Baháʼí Faith in Turkey

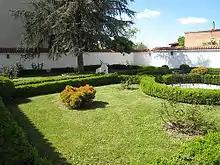
Gardens of the House of Baha'u'llah in Edirne

Since its inception the religion has had involvement in socio-economic development beginning by giving greater freedom to women, promulgating the promotion of female education as a priority concern, and that involvement was given practical expression by creating schools, agricultural coops, and clinics. The religion entered a new phase of activity when a message of the Universal House of Justice dated 20 October 1983 was released. Baháʼís were urged to seek out ways, compatible with the Baháʼí teachings, in which they could become involved in the social and economic development of the communities in which they lived. Worldwide in 1979 there were 129 officially recognized Baháʼí socio-economic development projects. By 1987, the number of officially recognized development projects had increased to 1482. However, in Turkey things are complicated. Baháʼís still arrive in Turkey as refugees from the Persecution of Baháʼís in Iran. But matters in Turkey are hardly supportive. Despite a 2006 regulation allowing persons to leave the religion section of their identity cards blank or change the religious designation by written application, the government continued to restrict applicants' choice of religion. Despite the regulation, applicants must choose Muslim, Christian, Jew, Hindu, Zoroastrian, Confucian, Taoist, Buddhist, Religionless, Other, or Unknown as their religious affiliation so individuals can't be registered as Baháʼís. Additionally there are still instances of harassment and property has been confiscated. In February 2001 the Baháʼí community lost a legal appeal against government expropriation of a sacred site near Edirne; the Ministry of Culture had previously granted heritage status to the site in 1993. In January 2001 two Baháʼís were detained for proselytizing in Sivas while a local imam commenting on the arrest made a public rebuke alluding to those "whose killing is necessary." Still in 2001, two Baháʼí university professors at Sivas' Cumhuriyet University faced expulsion. in 2008, a Baháʼí was appointed dean of the Science and Letters Faculty of the Middle East Technical University. The Turkish government supported the declaration of the Presidency of the European Union when he "denounced" the trial of Iranian Baháʼís announced in February 2009.